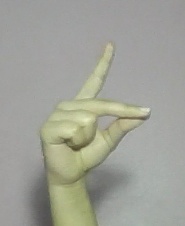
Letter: ta